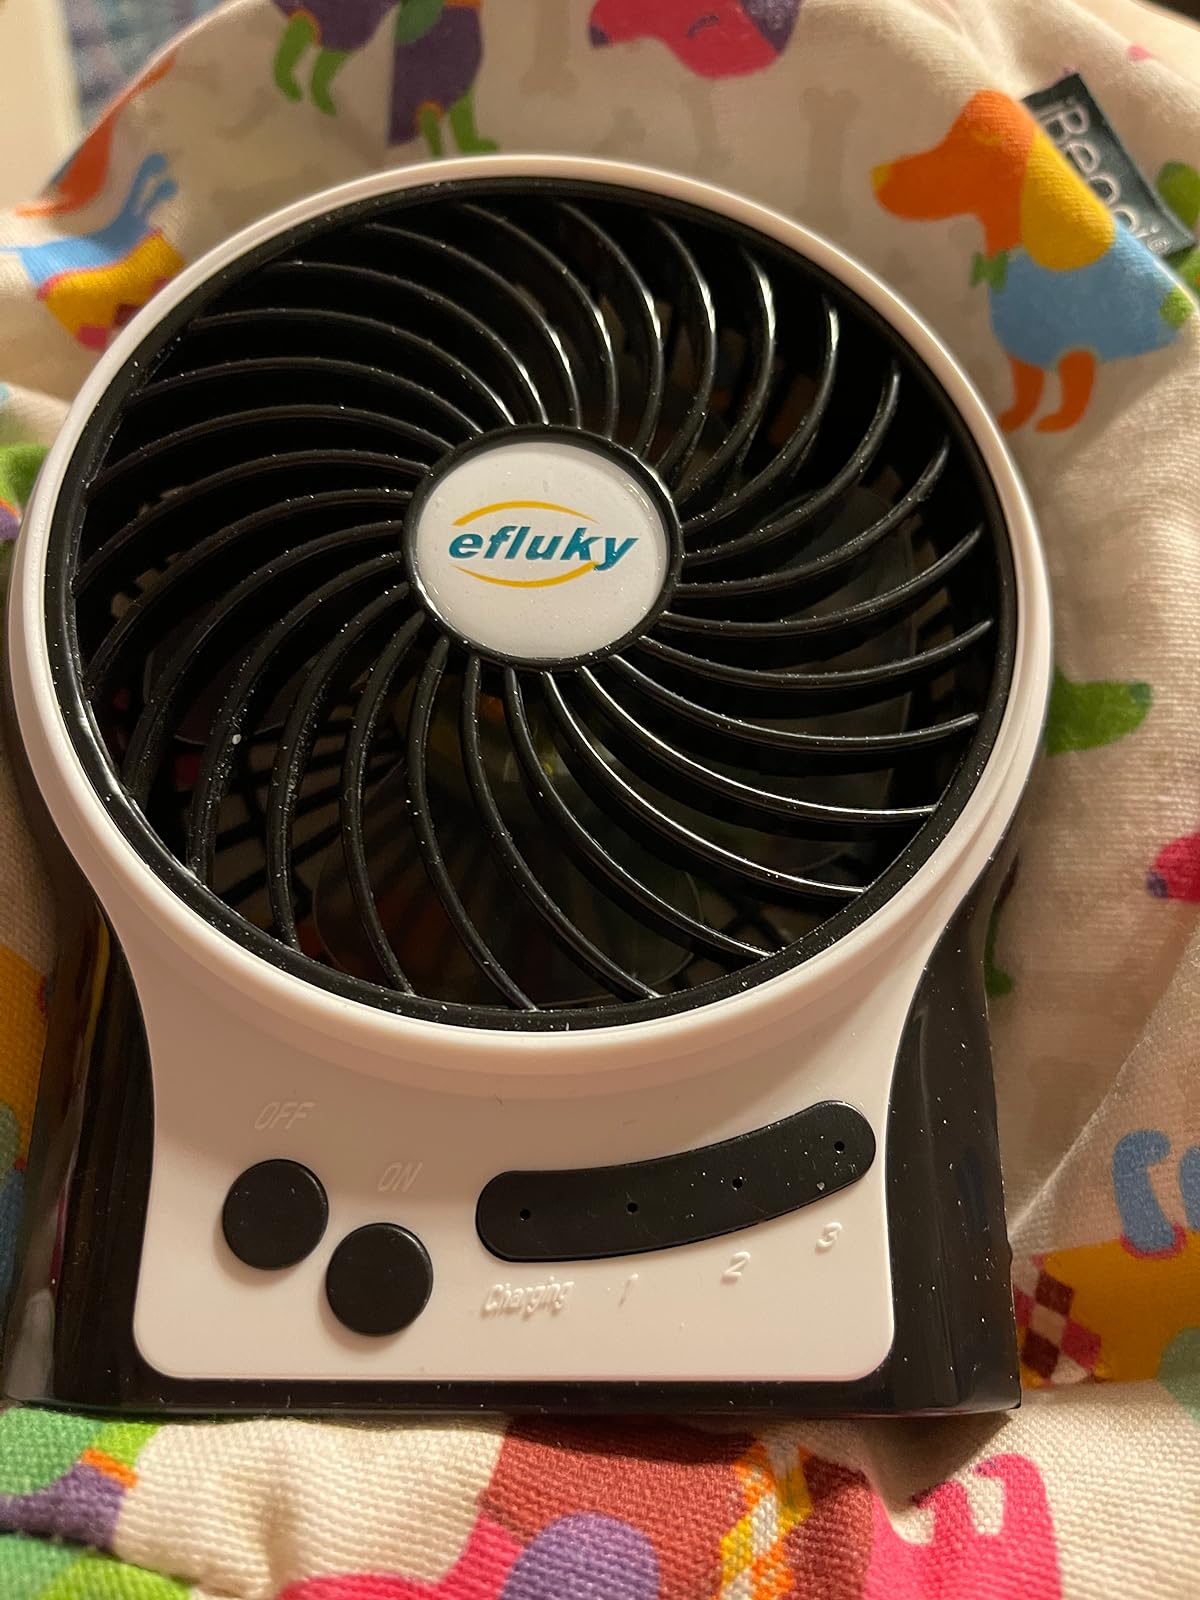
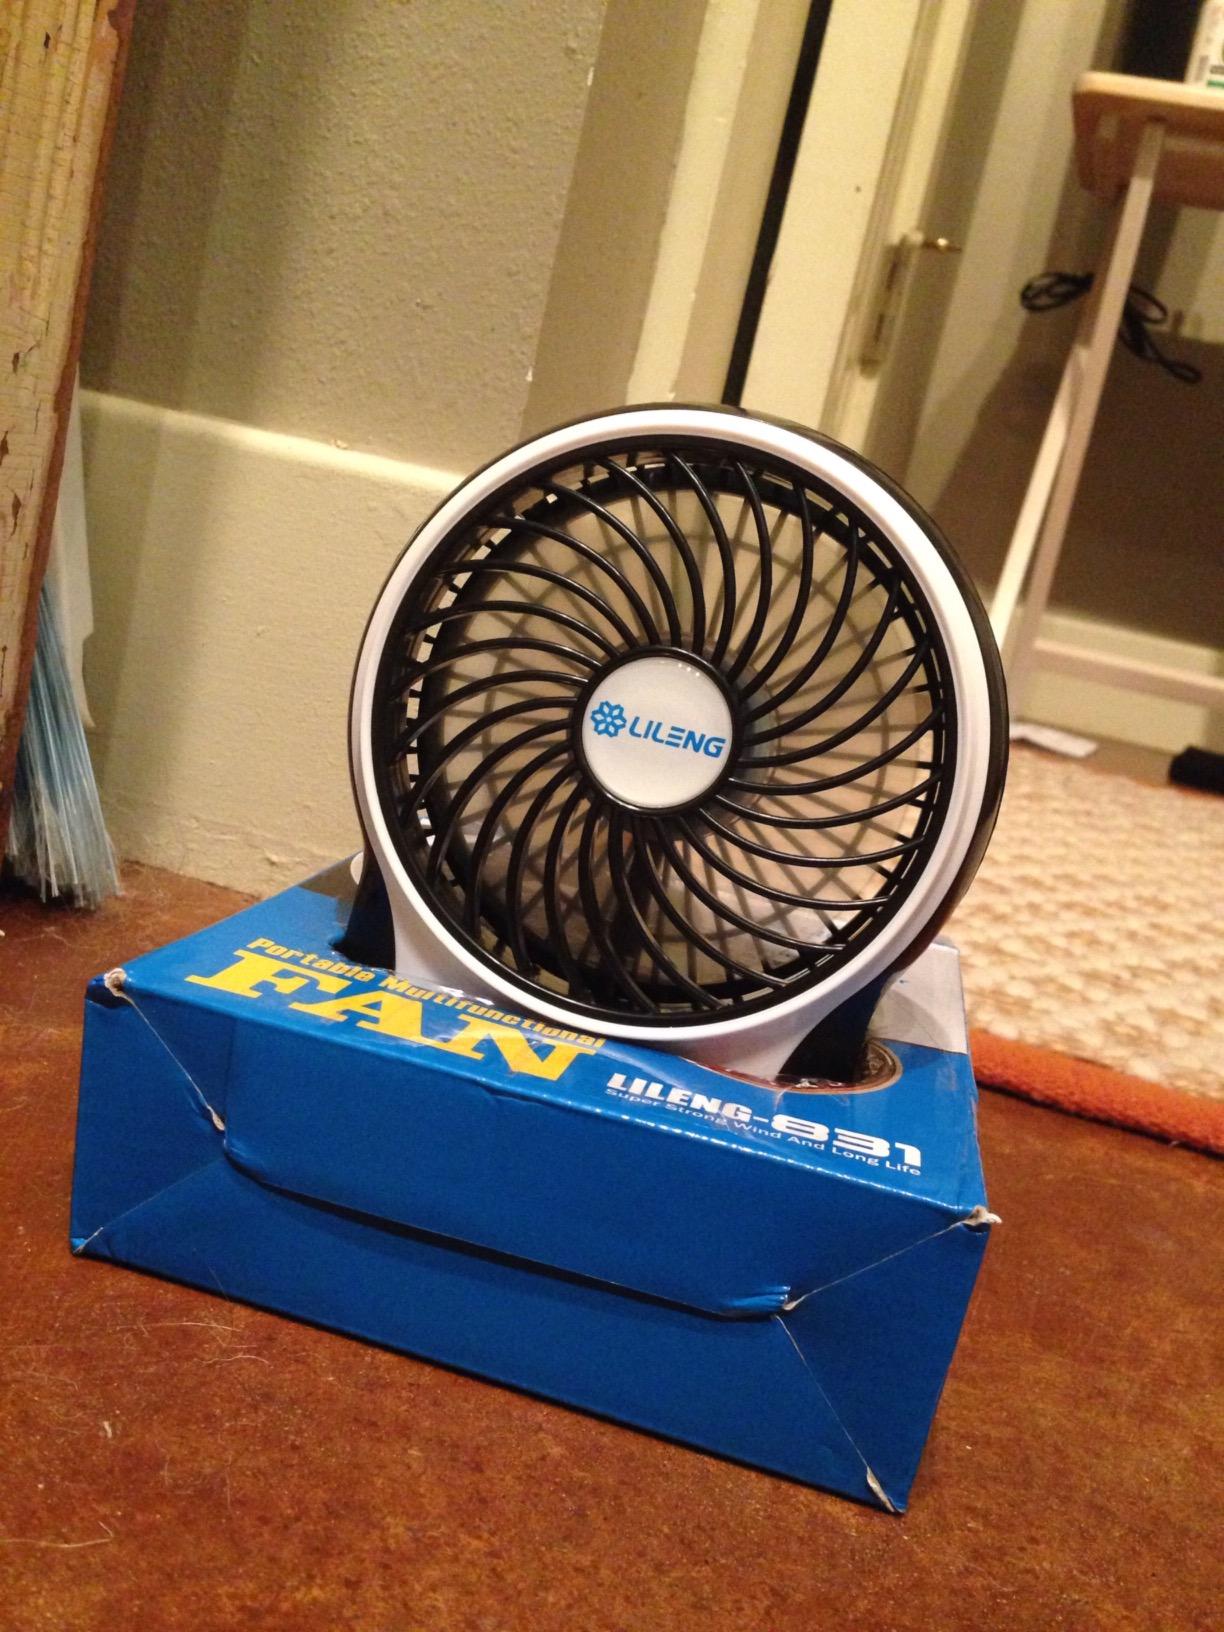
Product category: fan
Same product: yes